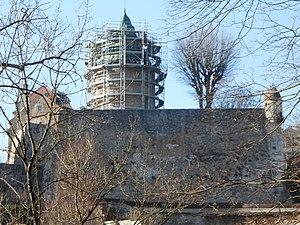
La restauration de la tour Beurdelaine construite en 1404 en février 2019 depuis le Parc des Chaumes (Avallon, Yonne, Bourgogne-Franche-Comté, France).
Avallon est une commune française située dans le département de l’Yonne en Bourgogne dont elle est une des deux sous-préfecture, en région Bourgogne-Franche-Comté.